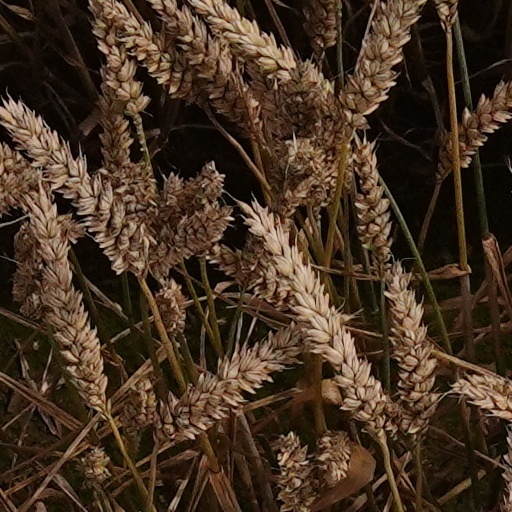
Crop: wheat